Coin cleaning

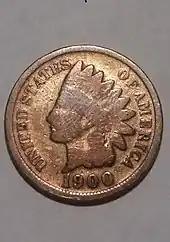
An improperly cleaned Indian Head cent from 1900. Note the wear present, as well as tarnished areas on the "brilliant red" surface.

Coin cleaning is the controversial process of removing undesirable substances from a coin's surface in order to make it more attractive to potential buyers. The subject is disputed among the numismatic community whether cleaning coins is necessary. Those that argue in favor of cleaning are also in dispute on which methods work best. It was once common practice to clean coins as the method was recommended by experts in the field. Solutions from pencil erasers to wire brushes and potassium cyanide were all used as cleaning agents with the goal to make the coin look brilliant again. When certified grading came into use in the mid 1980s though, the practice of cleaning coins diminished over time. Most coin experts have since come out against cleaning coins, as doing so can negatively affect them both in grade and value. If a potentially valuable coin must be cleaned (for example if the coin is deformed) then professional work is recommended. Commonly found coins are mentioned as ideal candidates for any attempted cleaning experiments.